Chromosome jumping

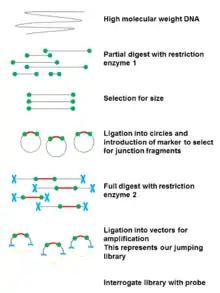
Method for creating a chromosome jumping library.

Chromosome jumping library is different from chromosome walking due to the manipulations executed before the cloning step. In order to construct the library of chromosome jumping, individual clones originate from random points in the genome (general jumping libraries first basic protocol) or from the termini of specific restriction fragments (specific jumping libraries alternate protocol) should be identified.